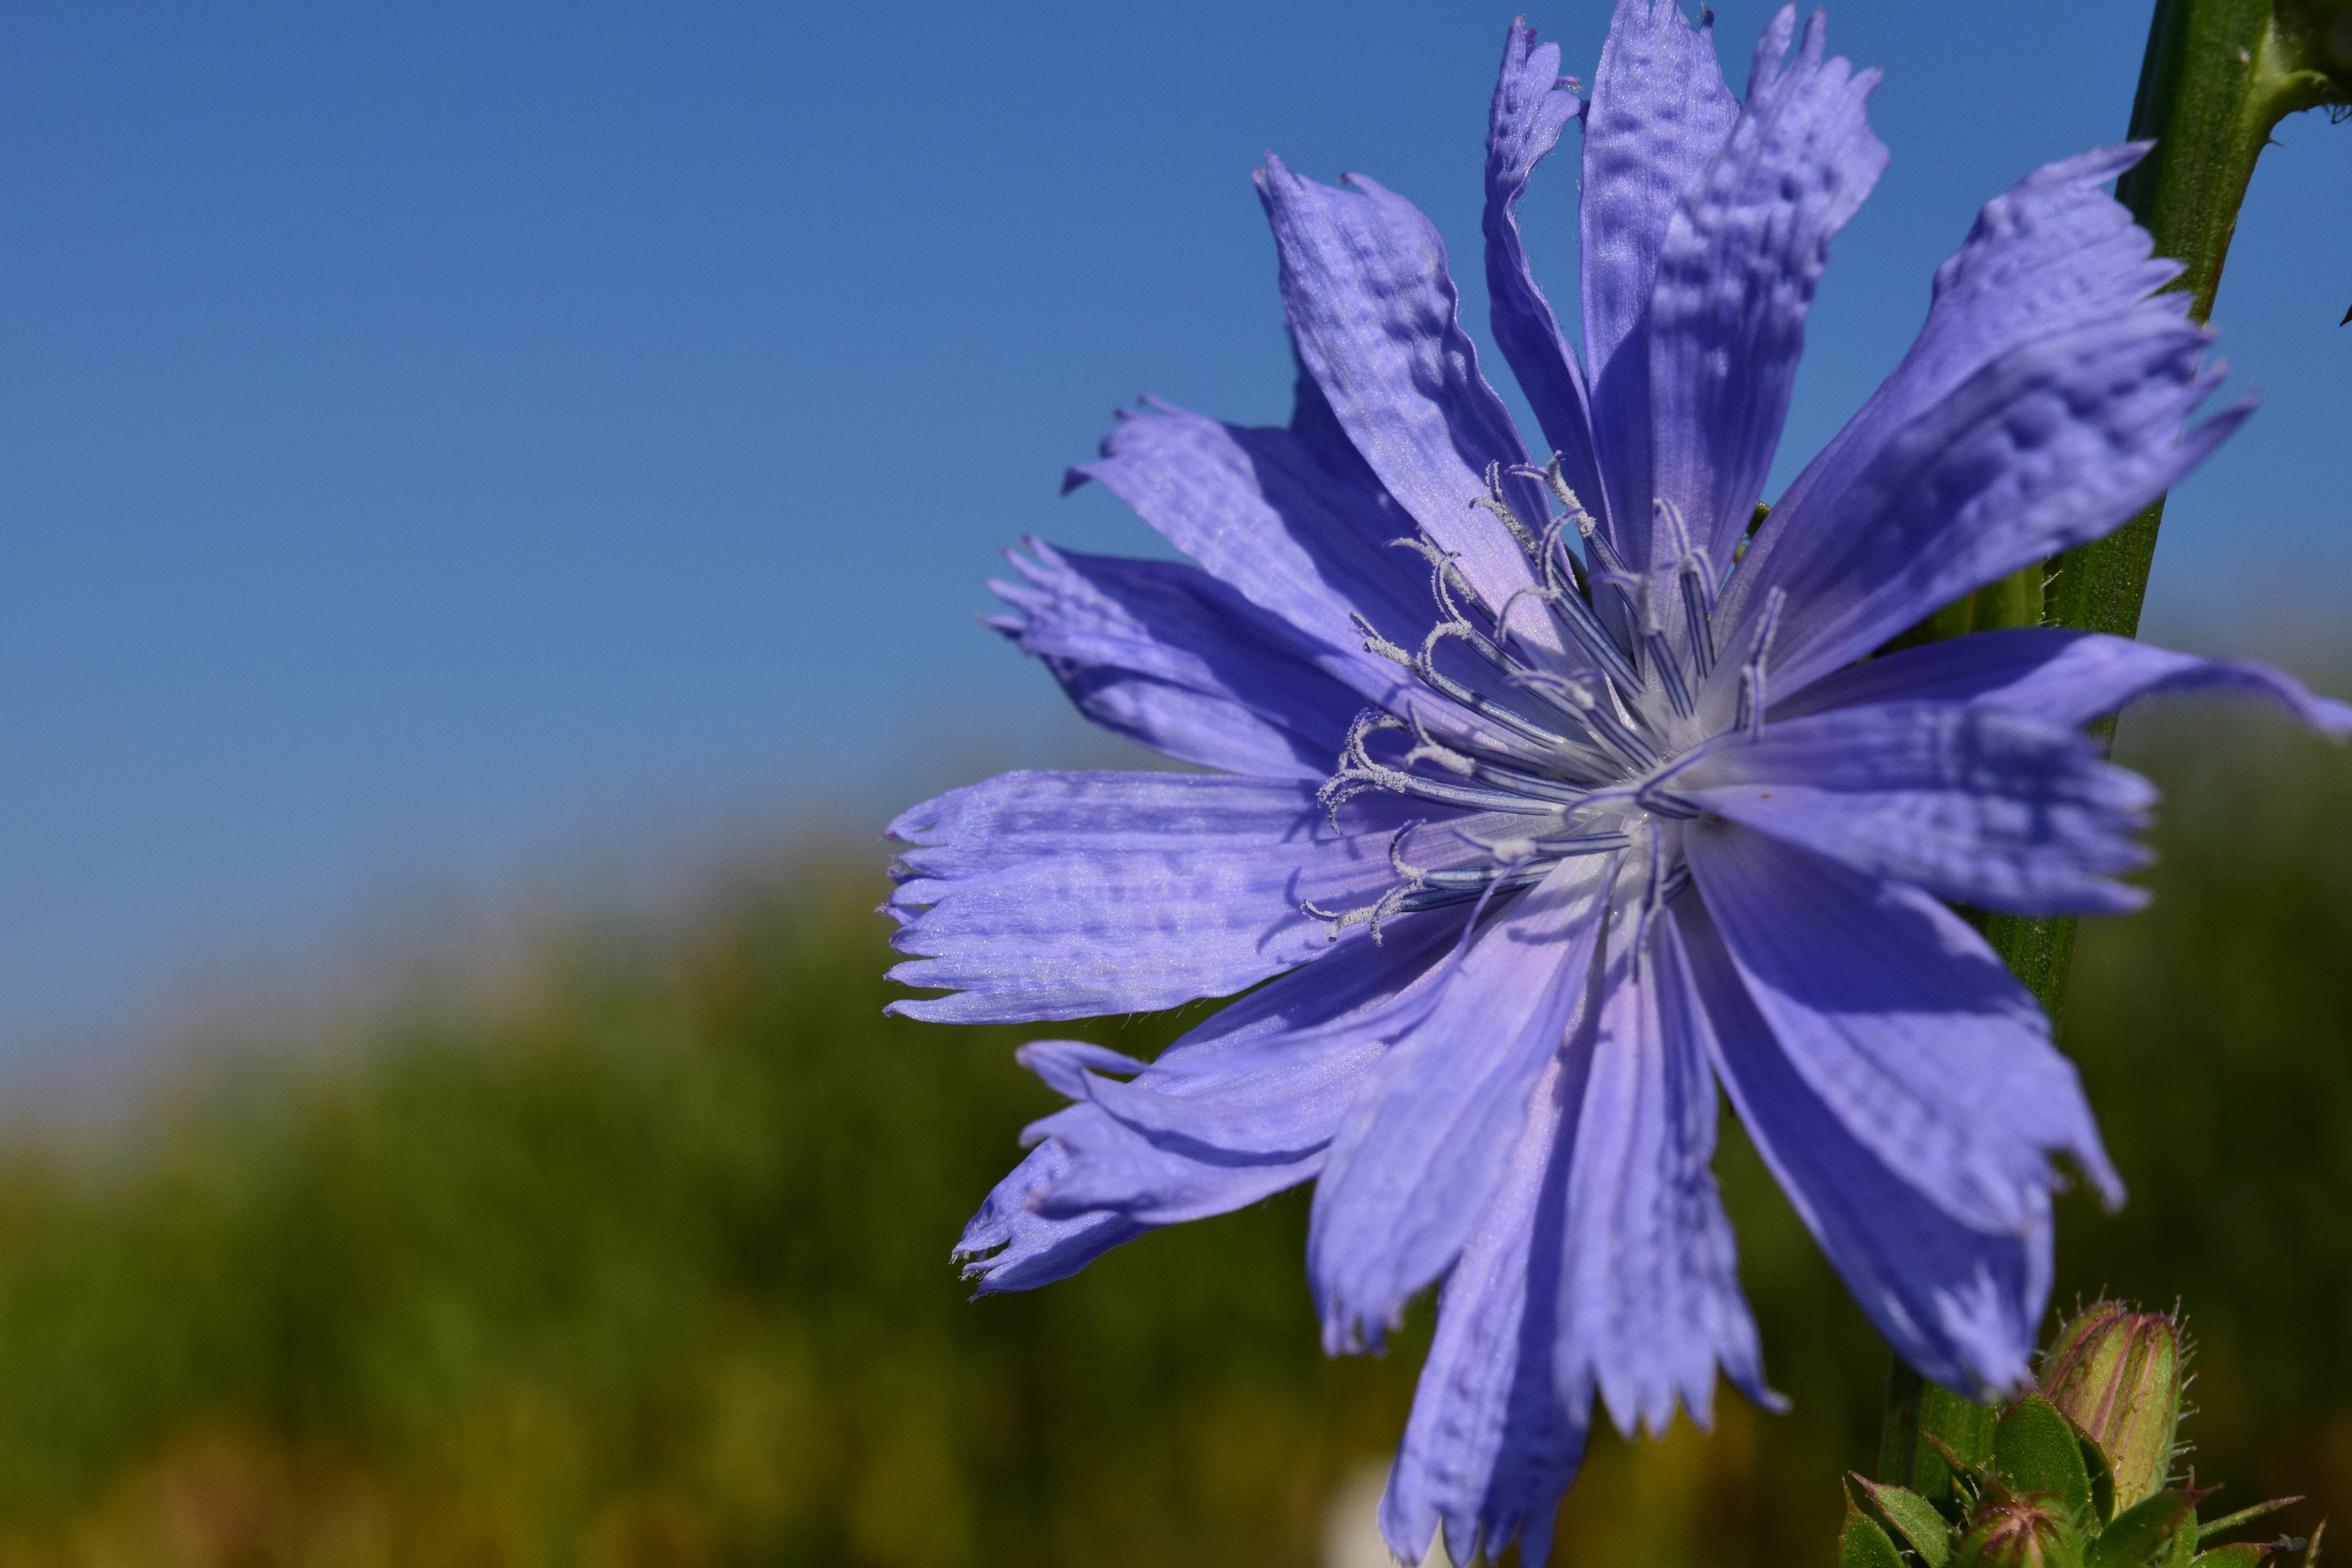
nature, blossom, plant, sky, sunshine, meadow, flower, petal, bloom, summer, food, herb, produce, vegetable, macro, botany, blue, close, flora, wild flower, wildflower, pointed flower, roadside, decorative, violet, pistil, beautiful, greeting card, chicory, macro photography, flowering plant, land plant, leaf vegetable